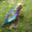
Label: bird